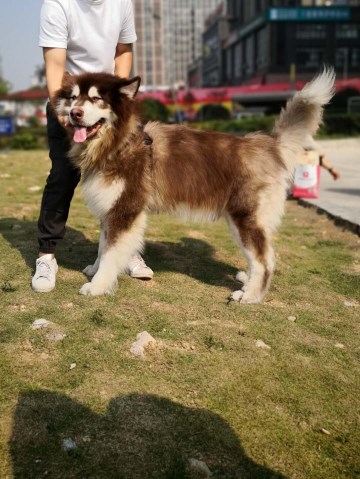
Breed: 1324-n000004-malamute